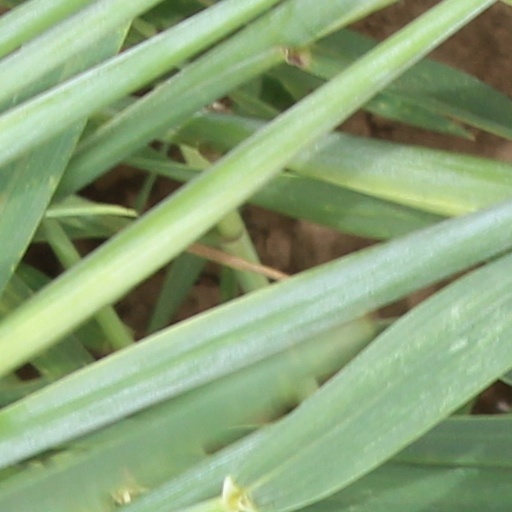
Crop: wheat